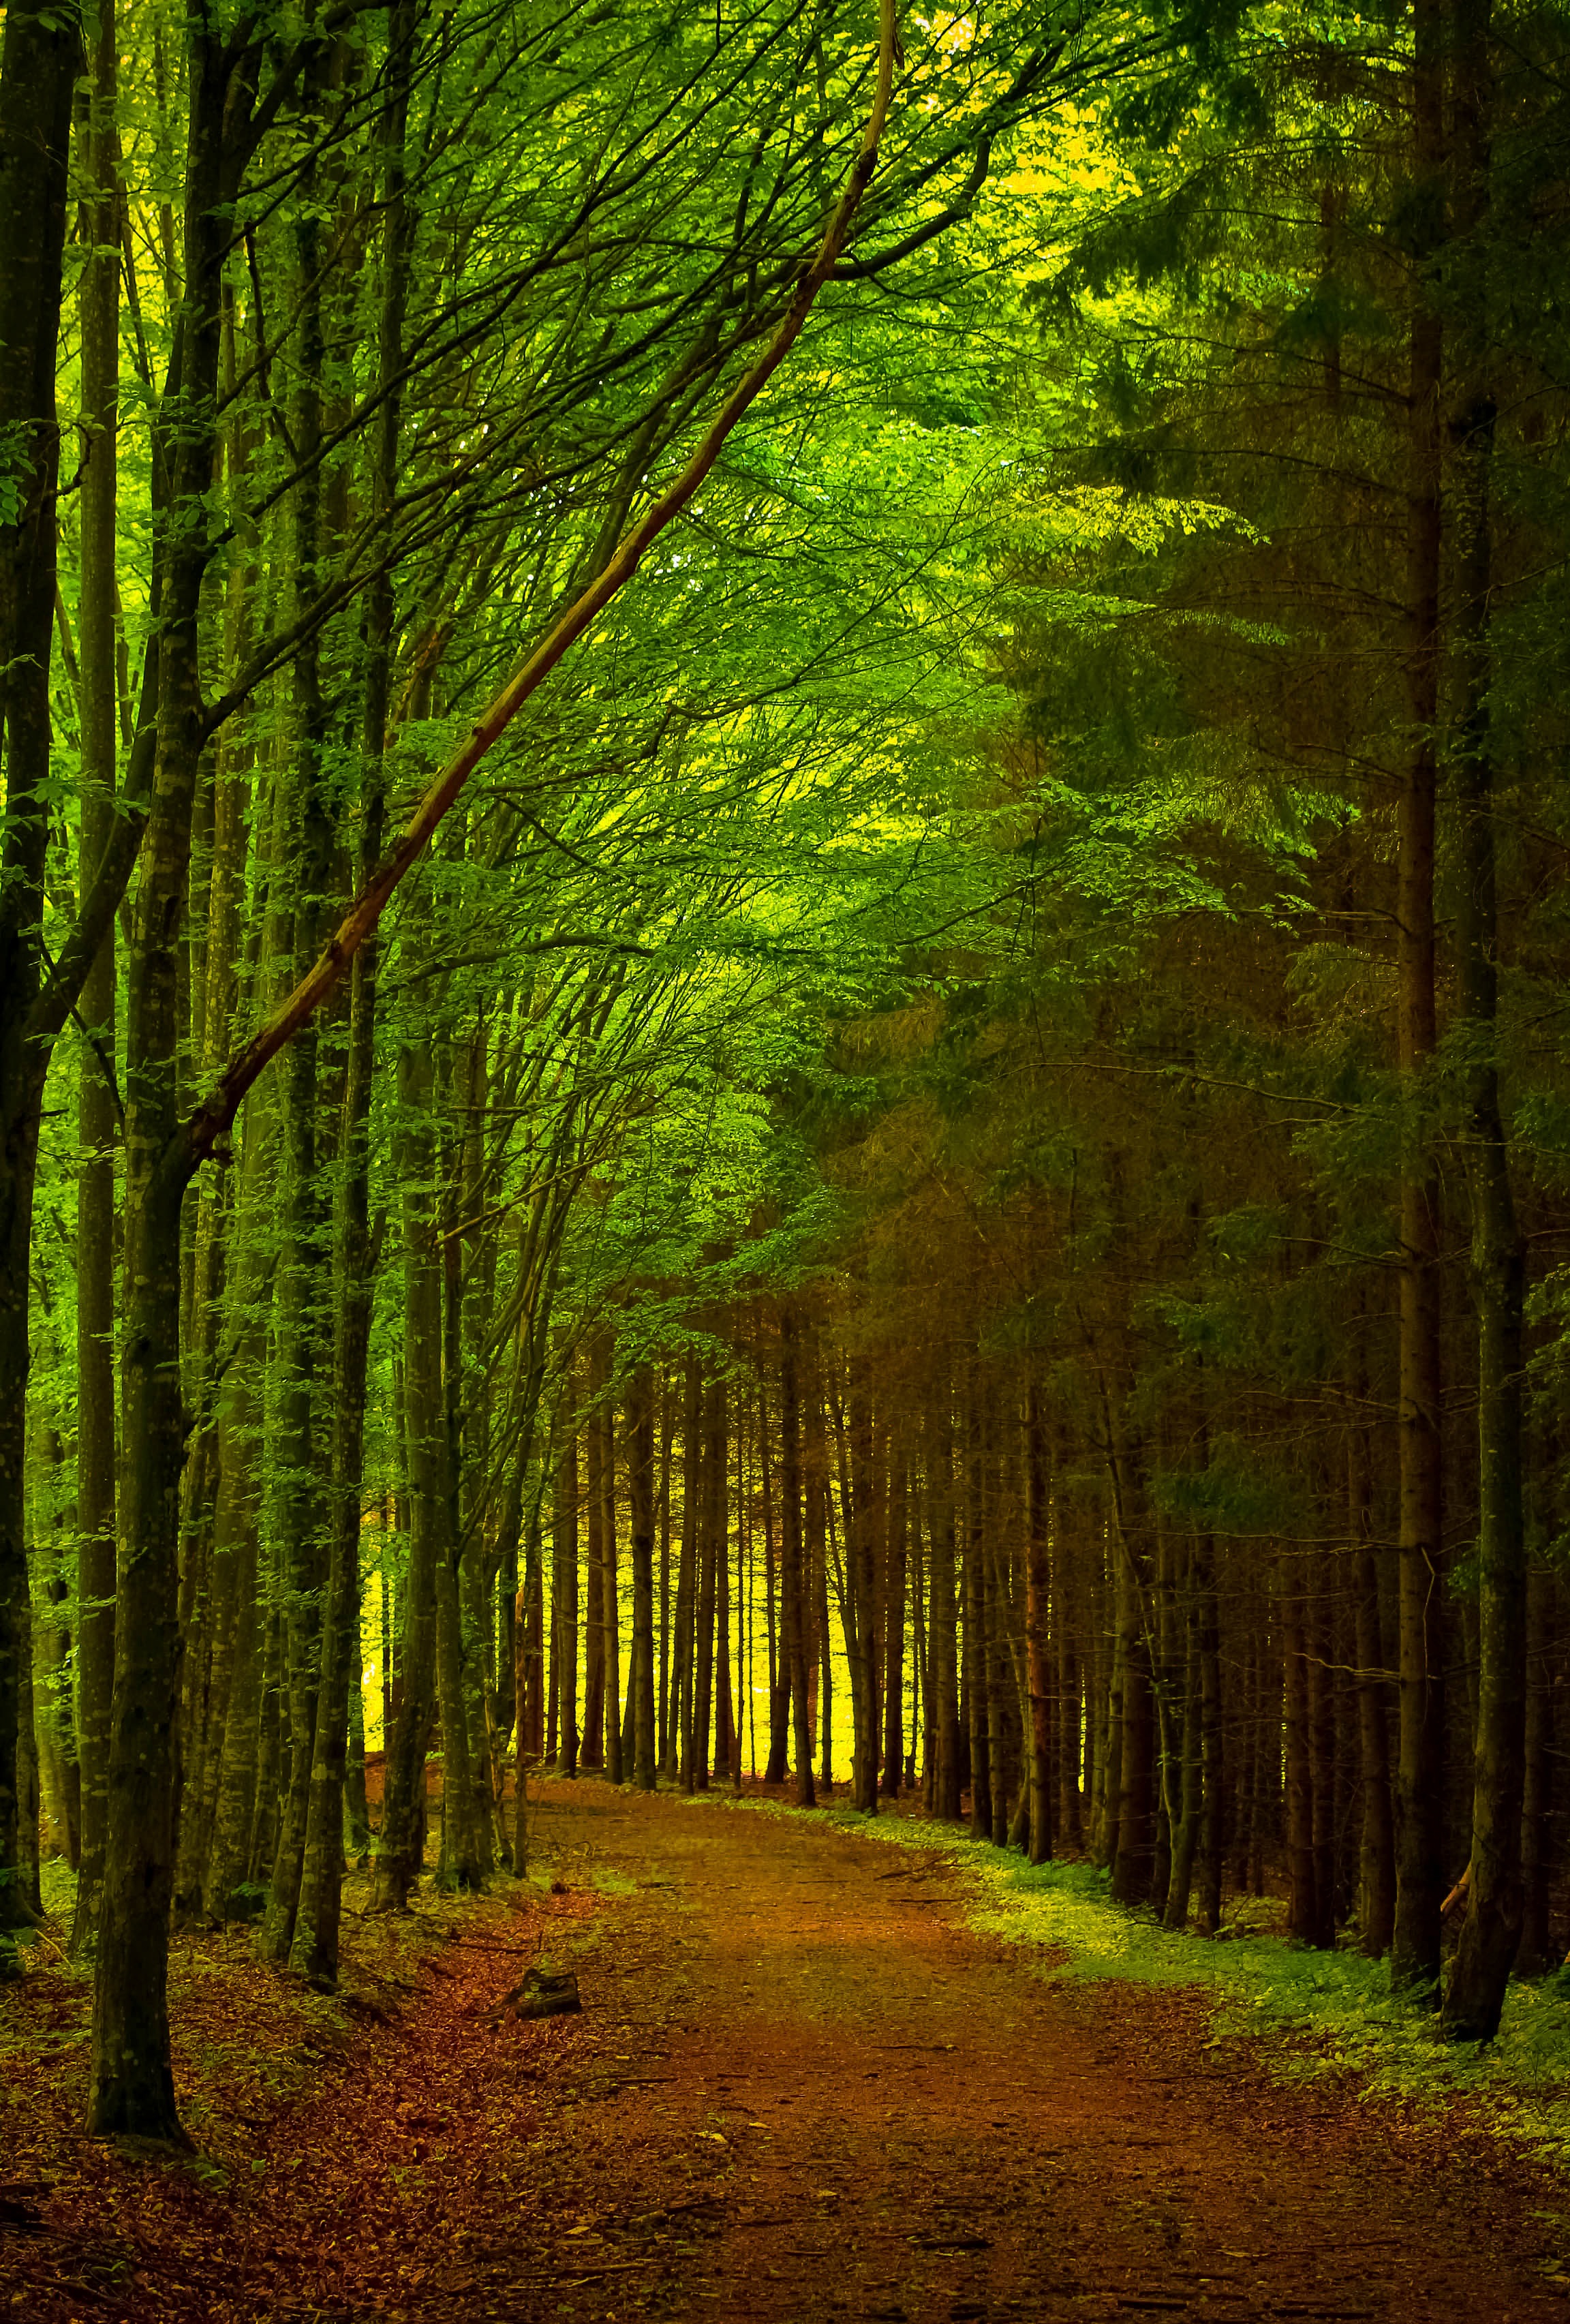
landscape, tree, nature, forest, path, branch, plant, road, sunlight, leaf, green, natural, autumn, season, deciduous, grove, woodland, habitat, ecosystem, forest landscape, biome, old growth forest, natural environment, atmospheric phenomenon, woody plant, temperate broadleaf and mixed forest, temperate coniferous forest